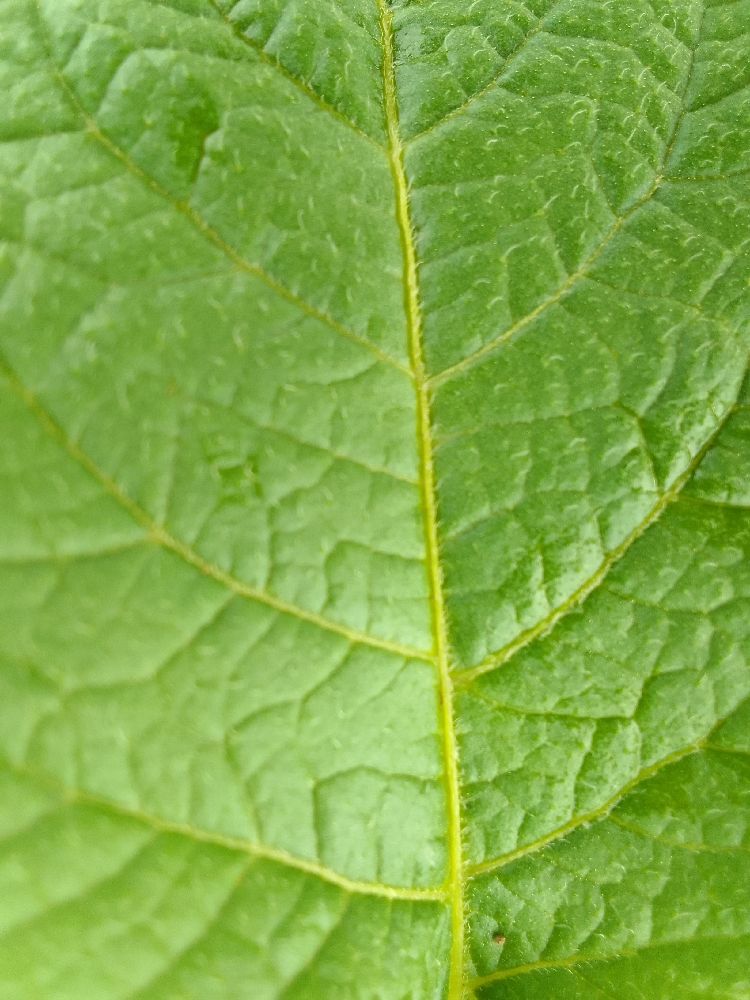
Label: Healthy